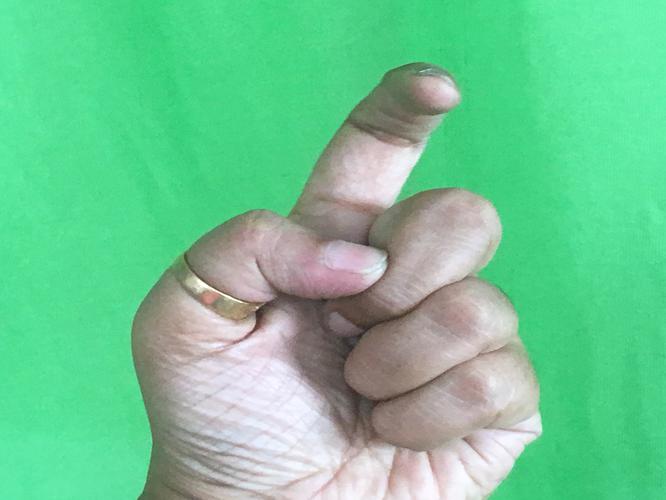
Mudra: Tamarachudam
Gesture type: single_hand